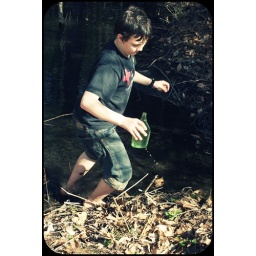
Kainen found a green glass bottle in the brook for me.